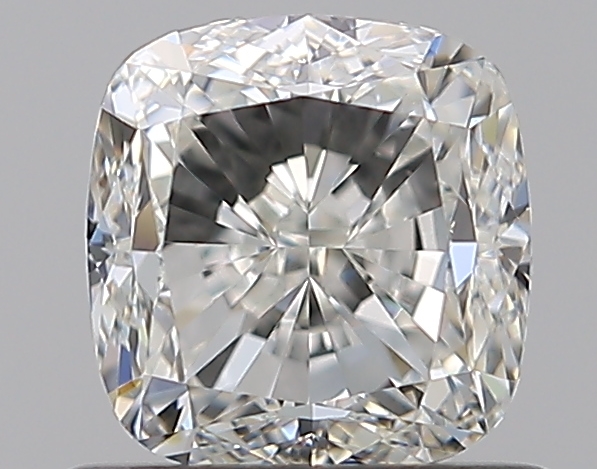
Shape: cushion
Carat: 1
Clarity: VVS2
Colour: I
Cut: FG
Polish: EX
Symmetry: VG
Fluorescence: N
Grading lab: GIA
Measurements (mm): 5.38 x 5.15 x 3.85